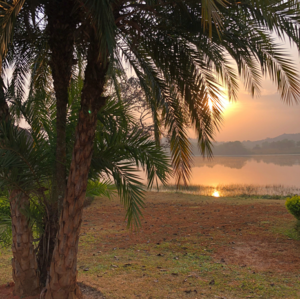
Coucher de soleil, Kouoptamo, Petpenoun, Région de l'Ouest, Cameroun
Le lac Petponoun est un lac de cratère situé dans l'Ouest du Cameroun, à Kouoptamo, près de Foumban, dans le département du Noun, à une altitude de 1 120 m, sur une superficie de 30 ha.